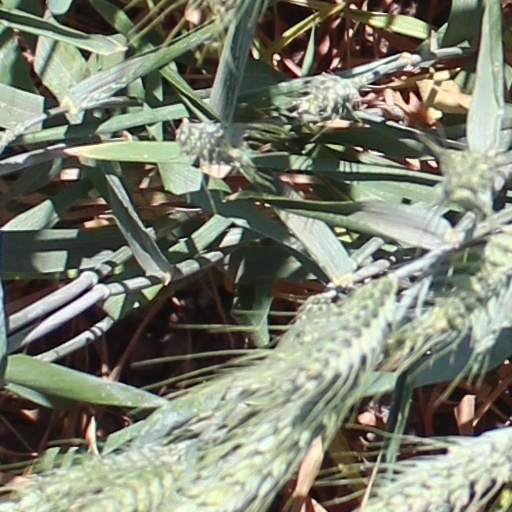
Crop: wheat